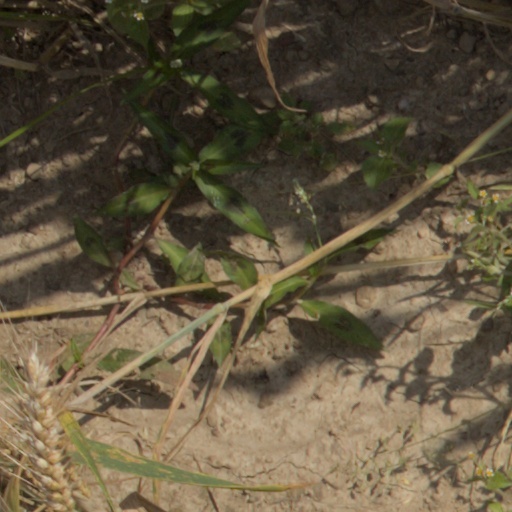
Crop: wheat